Gligor Sokolović

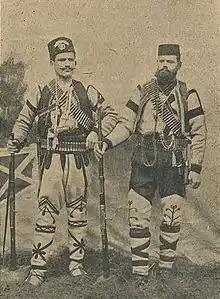
Sokolović and Mito Georgiev, during his stint in the IMRO.

When the Uprising broke out in June 1903, Turks from Desovo, while they understood that Sokolović was with his bandits, waited outside the house of Sokol until he came home from Prilep and killed him. They took his severed nose and eyes with them as a sign of vendetta. Sokolović was at the time in Bulgaria, as part of an Internal Macedonian Revolutionary Organization (IMRO) detachment of 400–500 soldiers, of which commanders where Sotir Atanasov, Atanas Murdzhev, Dimitar Ganchev and Nikola Pushkarov. Hearing of his father's death, he gathered a band and turned to repay his father, but he only reached Vardar, which was cut off by the Ottoman army. The destroyed bands fled towards Bulgaria and Serbia. Sokolović also needed to depart, and he sent a letter to his brother with a bandit, saying: "I was on my way to return blood but there were many askeri on the Vardar. I retaliated [for his death], but I have not avenged him."